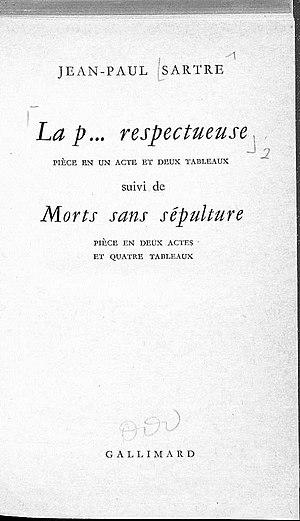
Jean-Paul Charles Aymard Sartre [ ʒãpol saχtχ], né le 21 juin 1905 dans le 16ᵉ arrondissement de Paris et mort le 15 avril 1980 dans le 14ᵉ arrondissement, est un écrivain et philosophe français, représentant du courant existentialiste, dont l'œuvre et la personnalité ont marqué la vie intellectuelle et politique de la France de 1945 à la fin des années 1970.